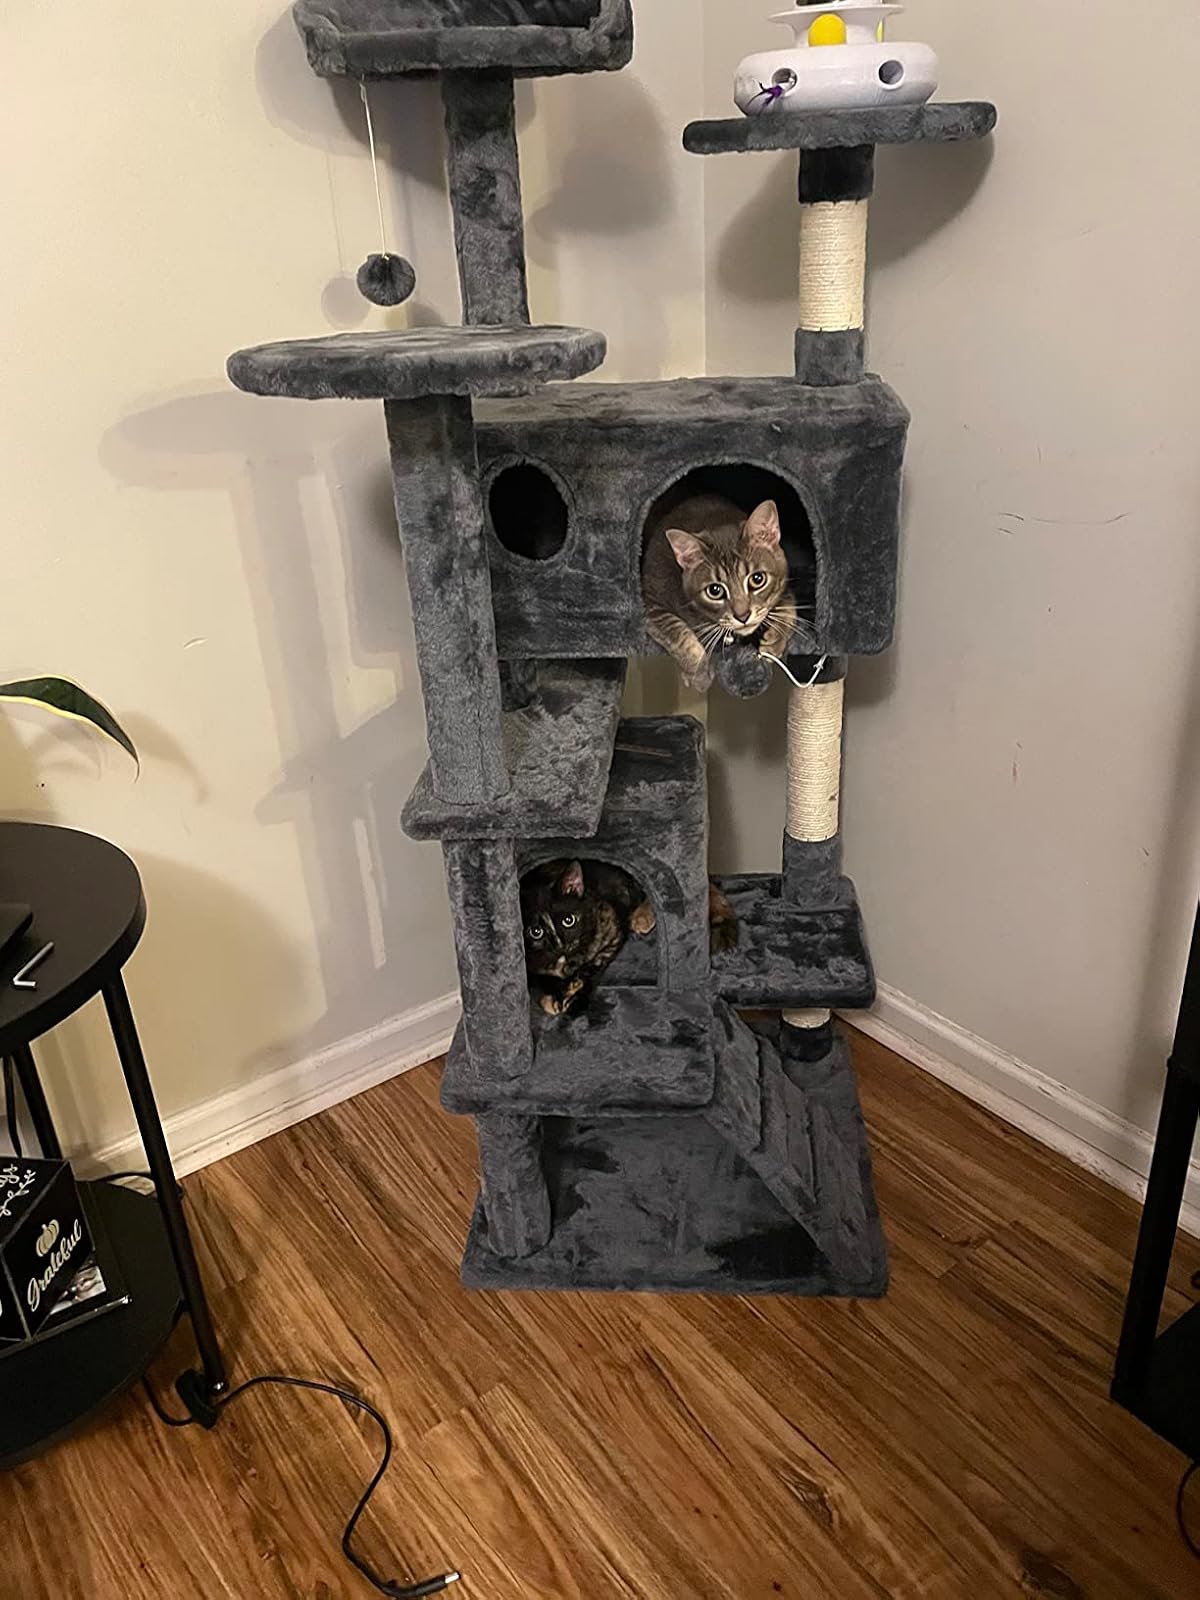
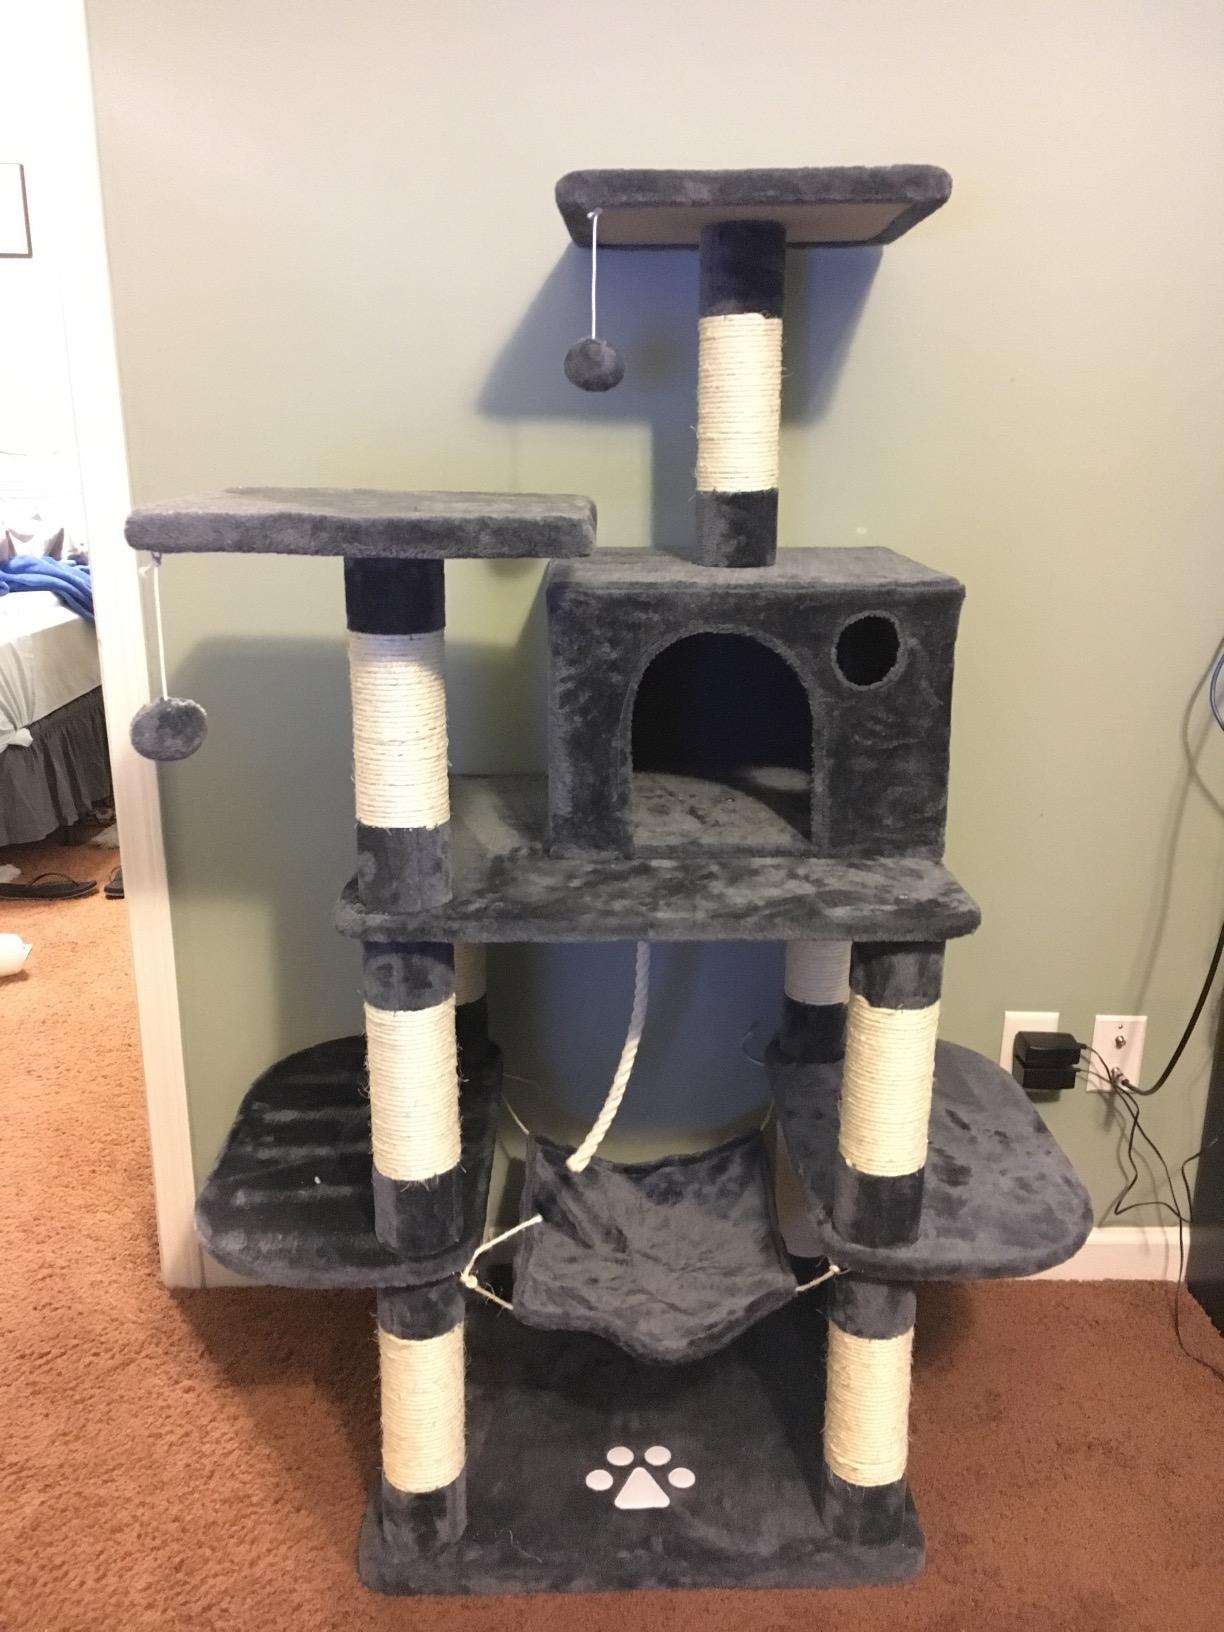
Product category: items_cat tree
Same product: no